Bernard Zakheim

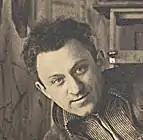
Zakheim during the painting of the Coit Tower murals, 1934, by Peter Stackpole

Bernard Baruch Zakheim (April 4, 1898 – November 28, 1985) was a Warsaw-born San Francisco muralist, best known for his work on the Coit Tower murals.